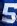
Number: 5